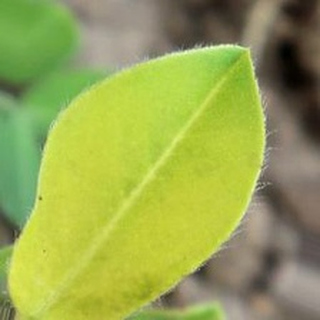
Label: groundnut_nutrition_deficiency